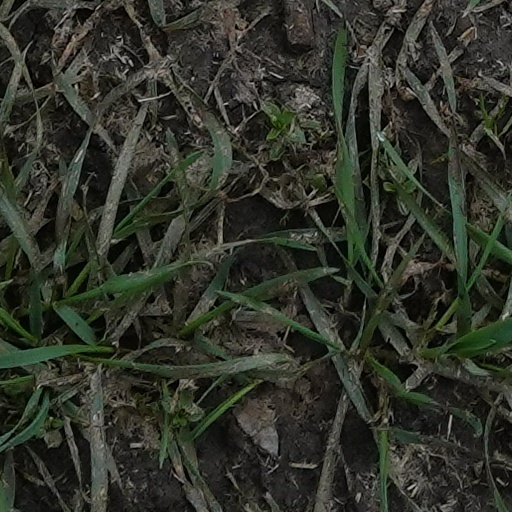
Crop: wheat